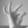
ASL letter: F